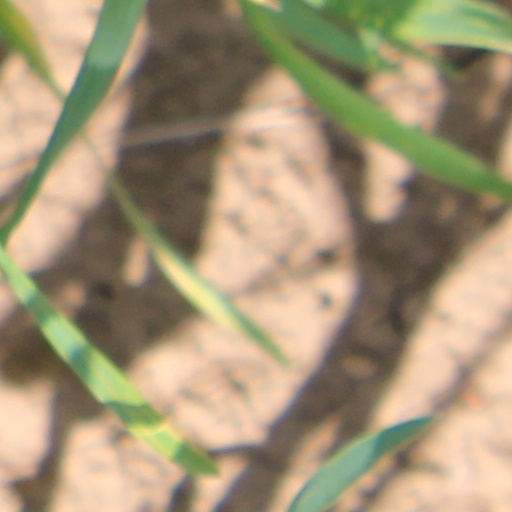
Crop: wheat